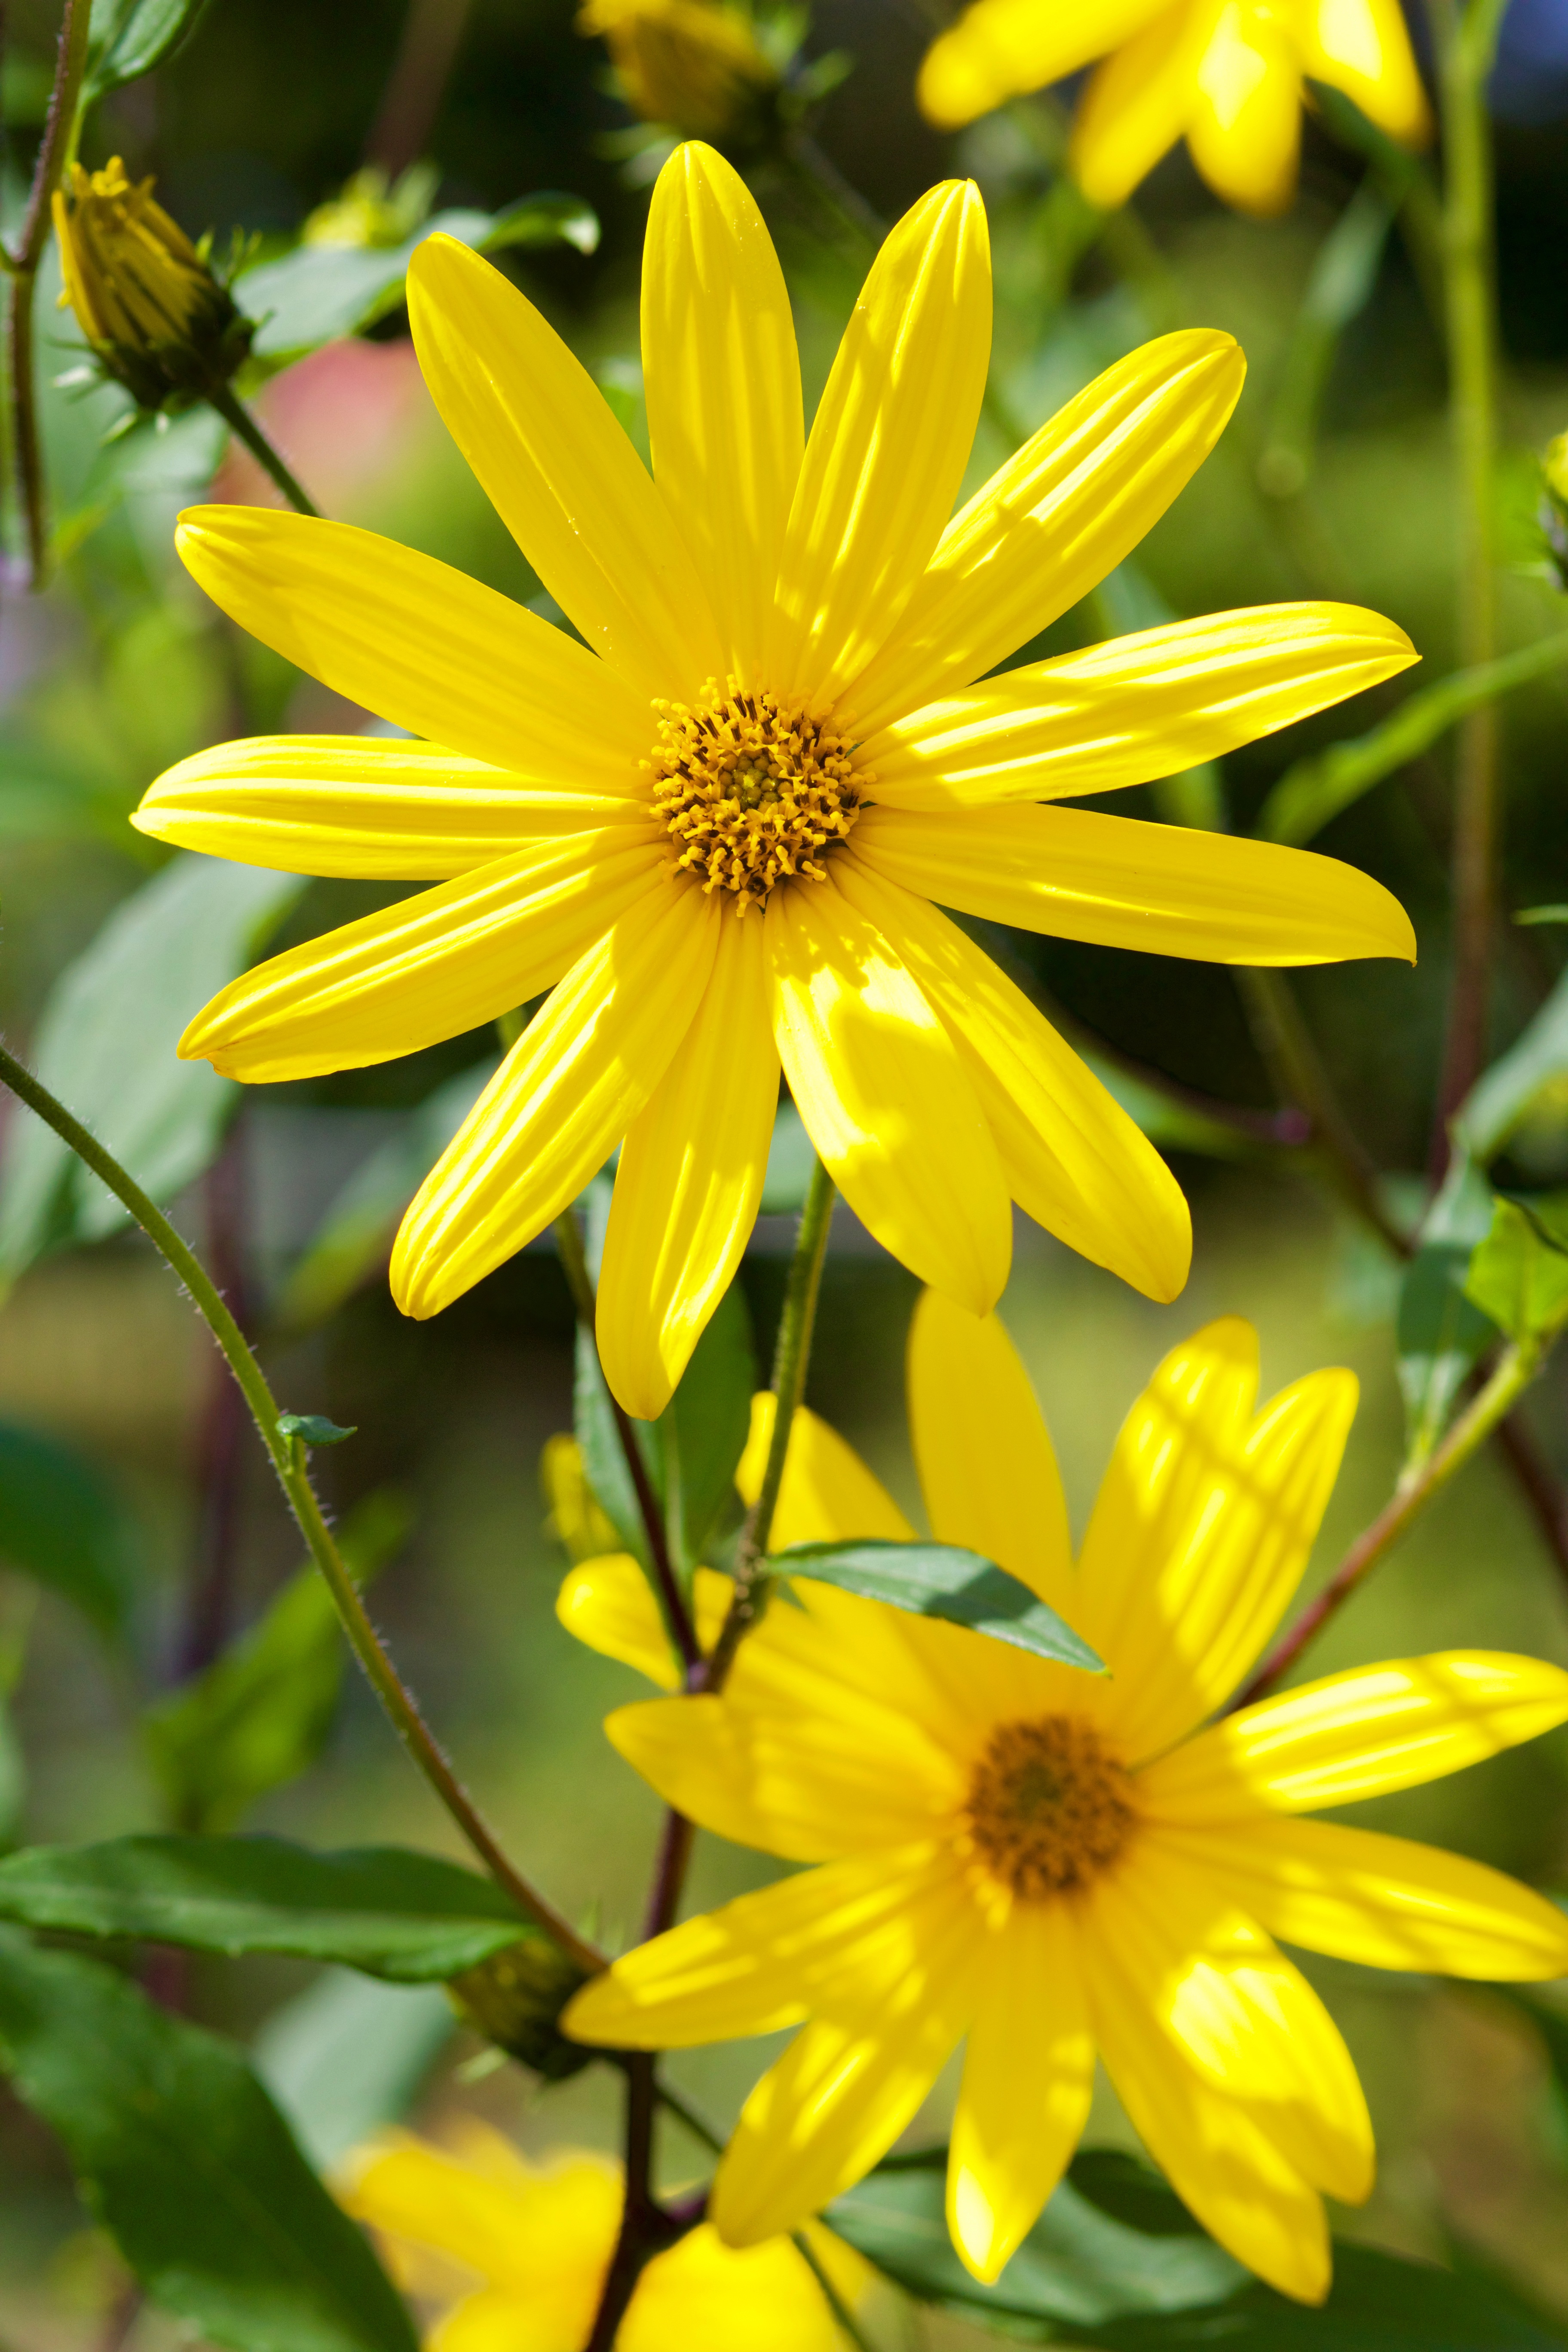
nature, plant, flower, petal, botany, yellow, flora, wildflower, close up, macro photography, flowering plant, daisy family, geese flower, annual plant, plant stem, land plant